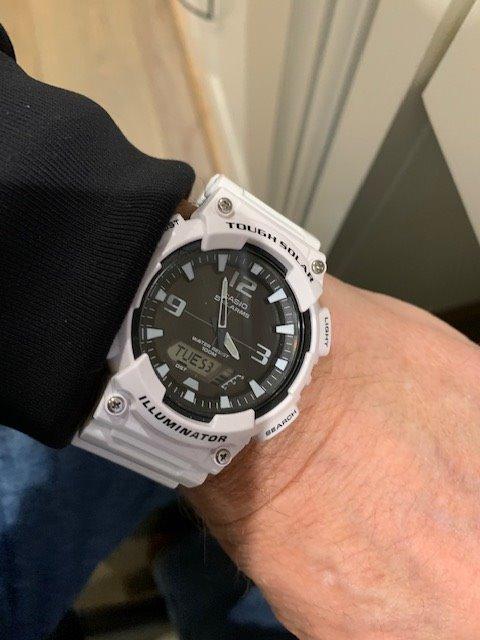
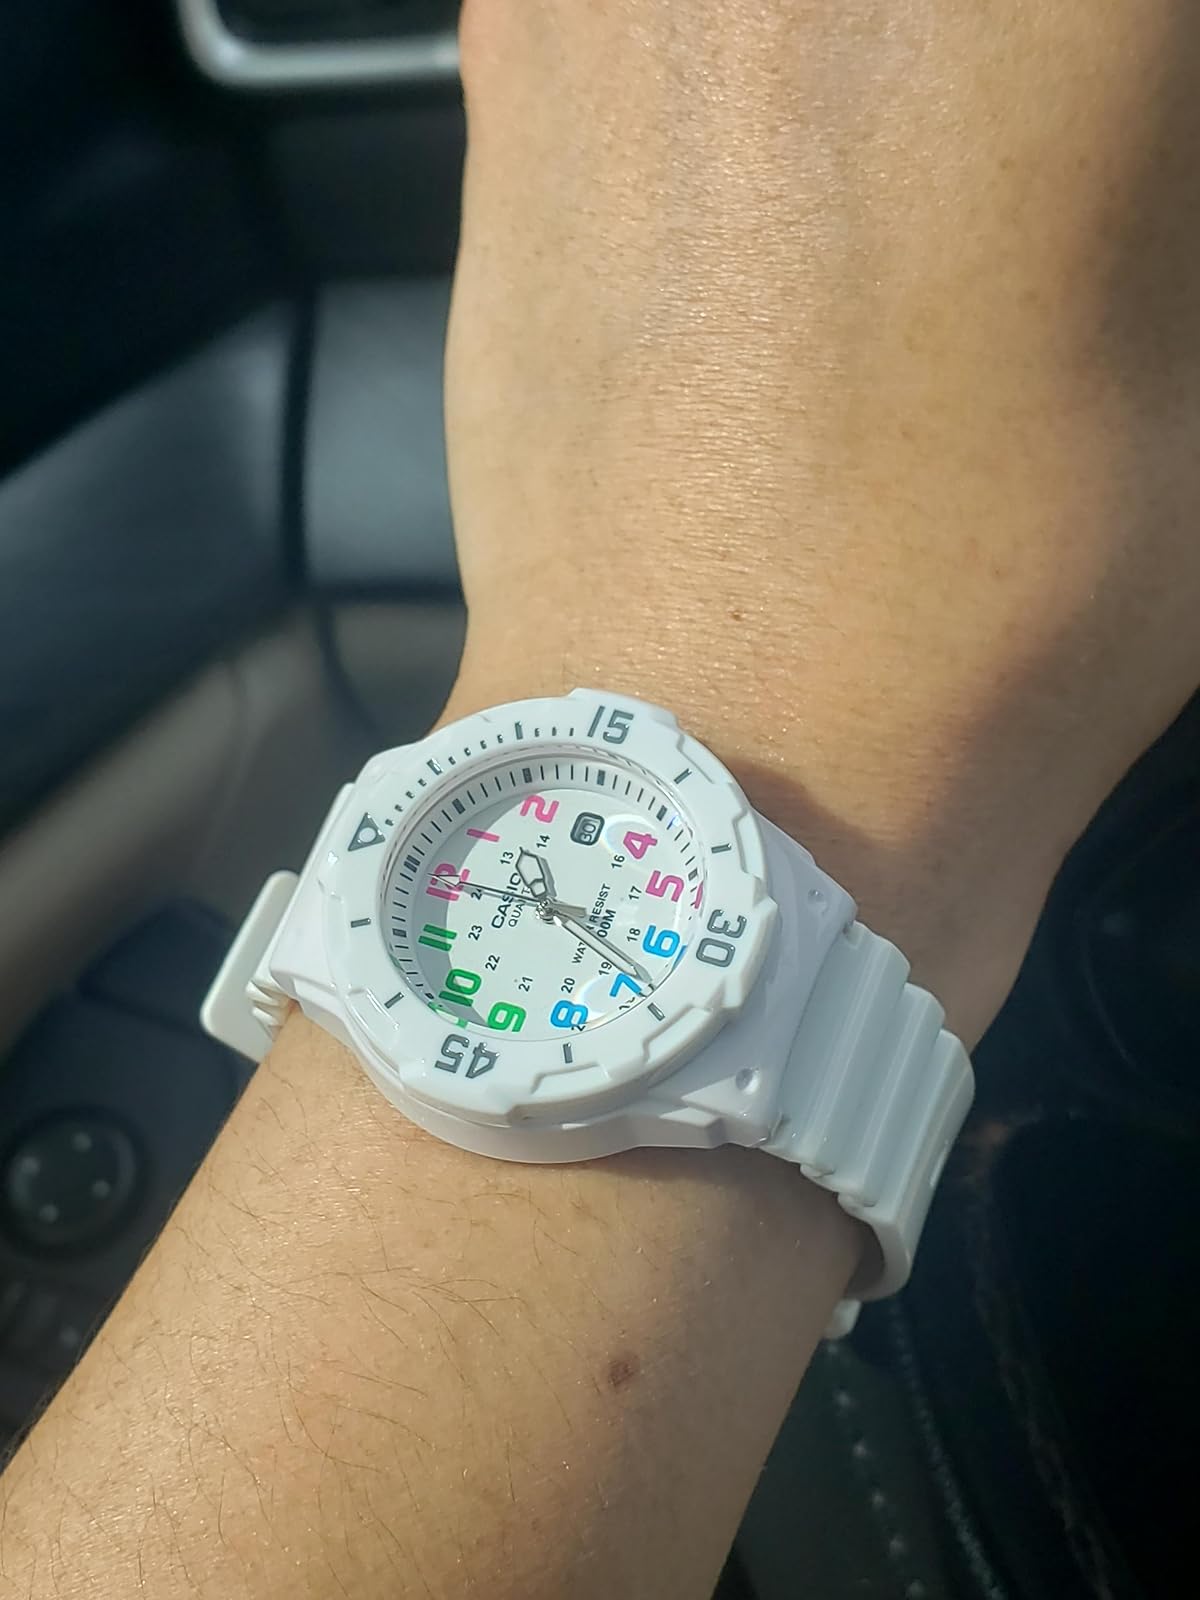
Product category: accessories_watch
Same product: no